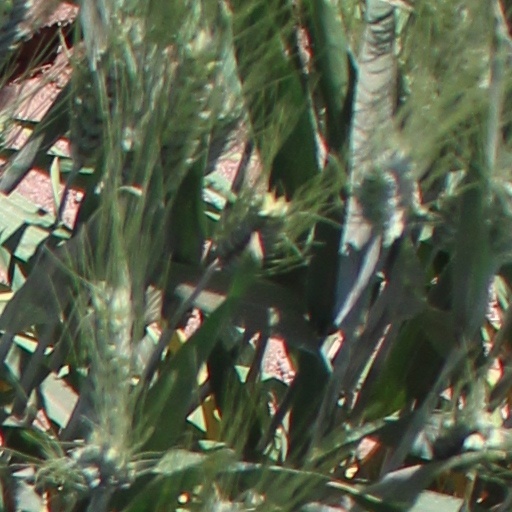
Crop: wheat